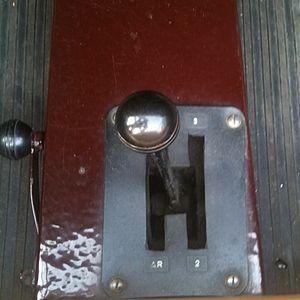
Rovin Type 2 produite en 1949 à Saint-Denis dans l'usine Delaunay-Belleville photographiée à Trilport (Seine-et-Marne, France). Détail du levier de vitesses
Une boîte de vitesses est un dispositif mécanique, et souvent mécatronique sur les véhicules récents, permettant d'adapter la transmission d'un mouvement entre un arbre moteur et un arbre récepteur. Utilisée dans de multiples contextes, son cas d'utilisation la plus fréquente est la transmission de la puissance d'un moteur en adaptant le couple moteur au besoin de l'arbre récepteur.